Dongbei renaissance

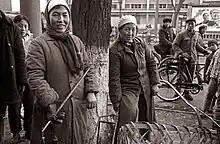
Workers in Changchun, 1978

Economic reforms in 1990s China led to privately owned businesses outcompeting state enterprises. Corruption and increased competition caused state-owned manufacturing plants to decline, and their employees were laid off "en masse". The resulting economic depression in these areas created urban decay. The northeast, more so than other regions, was both economically and culturally enmeshed with the Communist state. As a result, it struggled to adapt to a liberalized China.